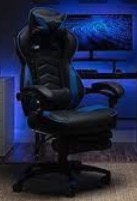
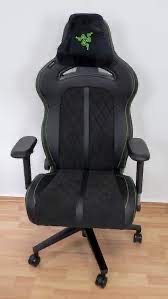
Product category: items_chair
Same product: no